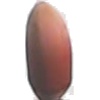
Label: Hazelnut 1